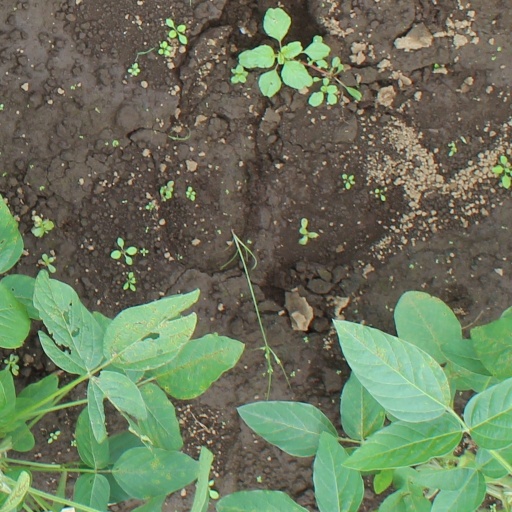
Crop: soybean